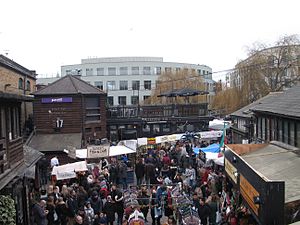
Camden market
Udsigt over en del af Camden Market.
"Camden markets er en række sammenhængende markeder i Camden Town nær Hampstead Road slusen ved Regent's Canal, der sammen bliver refereret til som ""Camden Market"" eller ""Camden Lock"". Blandt de mange produkter, der sælges i boderne er kunsthåndværk, tøj, bric-a-brac, antikviteter og fast food. Det er en af de fire mest populærer turistattraktioner i London, idet omkring 100.000 personer besøger stedet hver weekend.